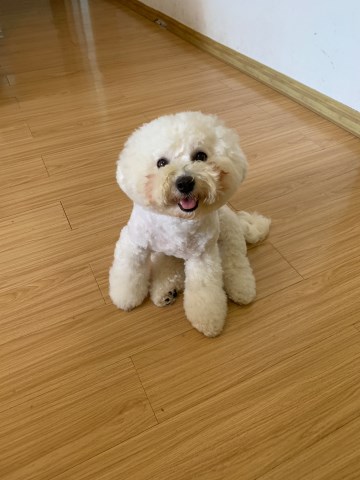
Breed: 3083-n000117-Bichon_Frise